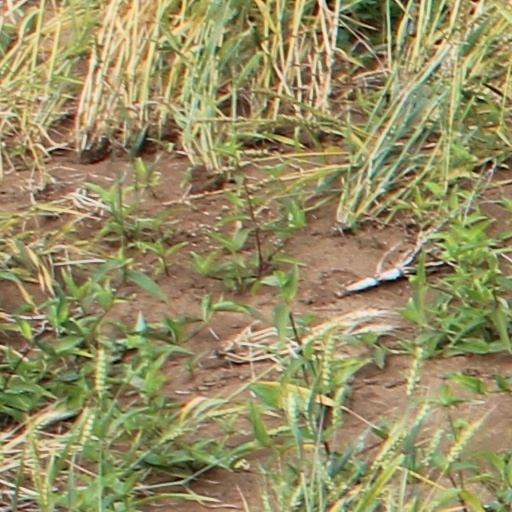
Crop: wheat